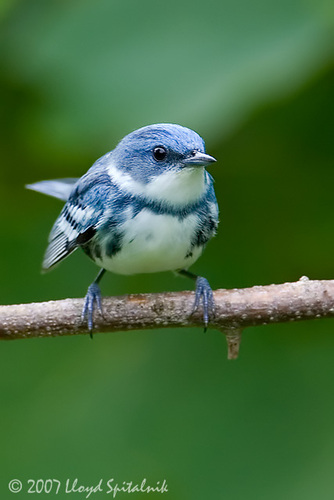
a tiny bird with a blue crown, white throat and belly, a small straight bill, blue coverts and tiny blue feet.
this is a blue and white bird, with blue feathers, blue feet, and a white breast.
a small bird with a white belly and throat and a gray head, with white and gray covering the rest of its body.
a small gray and white bird with rounded black eyes and a small black bill.
the yellow and black bird features a slightly curved-down beak.
this bird has a light blue crown with white ring under the throat, white belly with white, blue stripe wings and blue feet.
this bird has wings that are blue and has a white bellythe bird is blue with a white breast and belly.
a blue and white bird with blue feet, a white throat and belly, and the beak is short and pointed.
a small bird with a blue and white body, a long tail, a small head, short legs and a short curved beak.
Species: Cerulean Warbler